Memories of My Youth

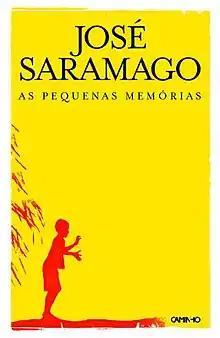
First edition (publ. Caminho)

Memories of my Youth ("Small Memories") is an autobiography by Nobel Prize-winning author José Saramago. It was first published in 2006.